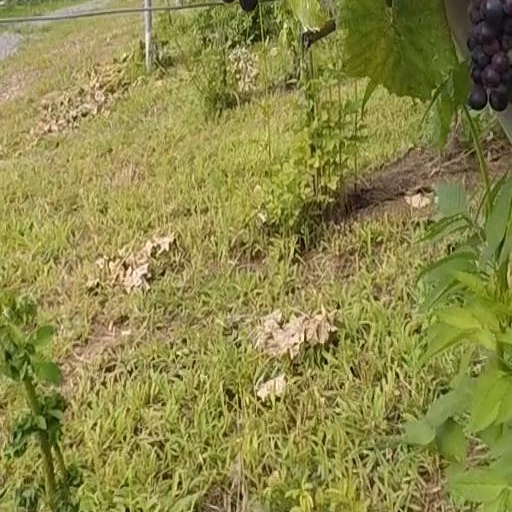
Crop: grape